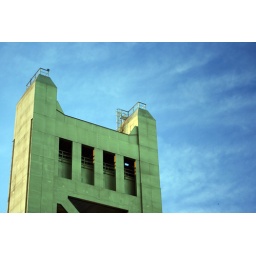
Was fussing around with the polarizing filter... this bridge is in fact yellow, not green